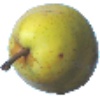
Label: pear_monster